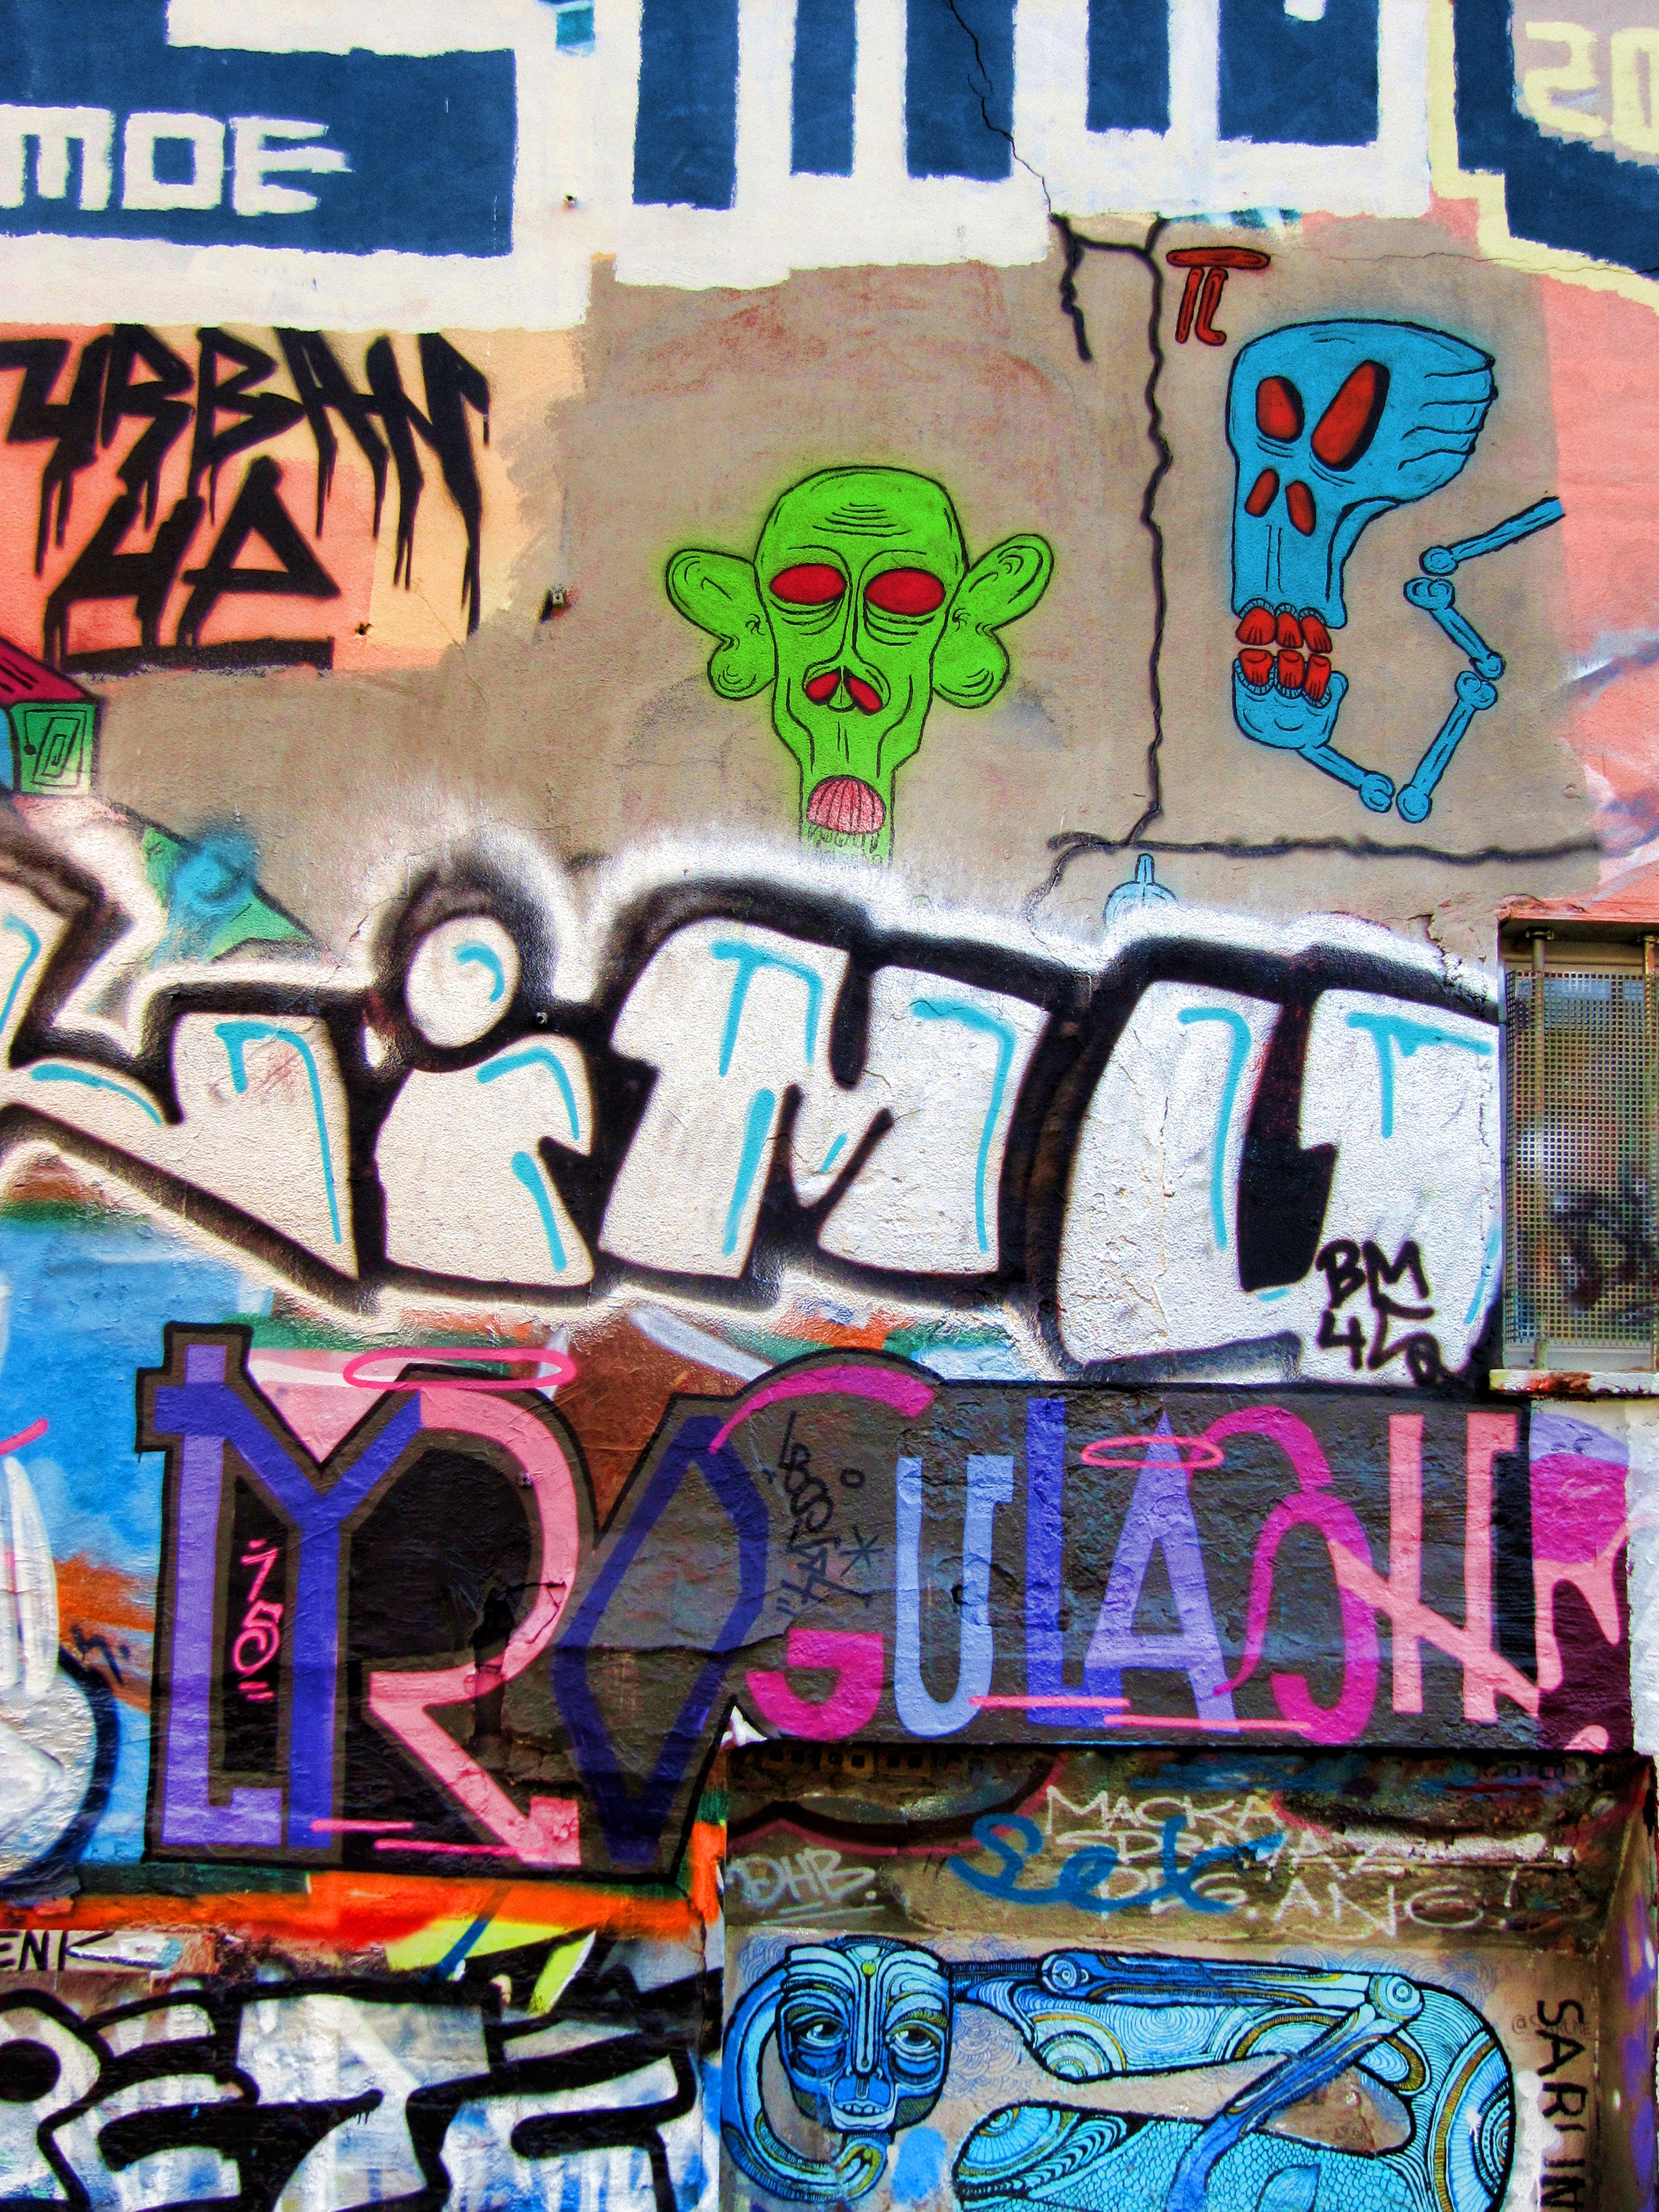
street, spray, graffiti, painting, street art, art, leipzig, wall painting, sprayer, hauswand, urban area, plagwitz